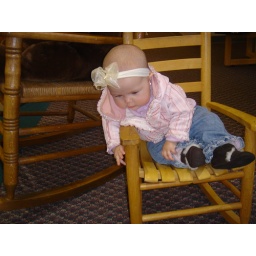
Lucy in rocking chair at library